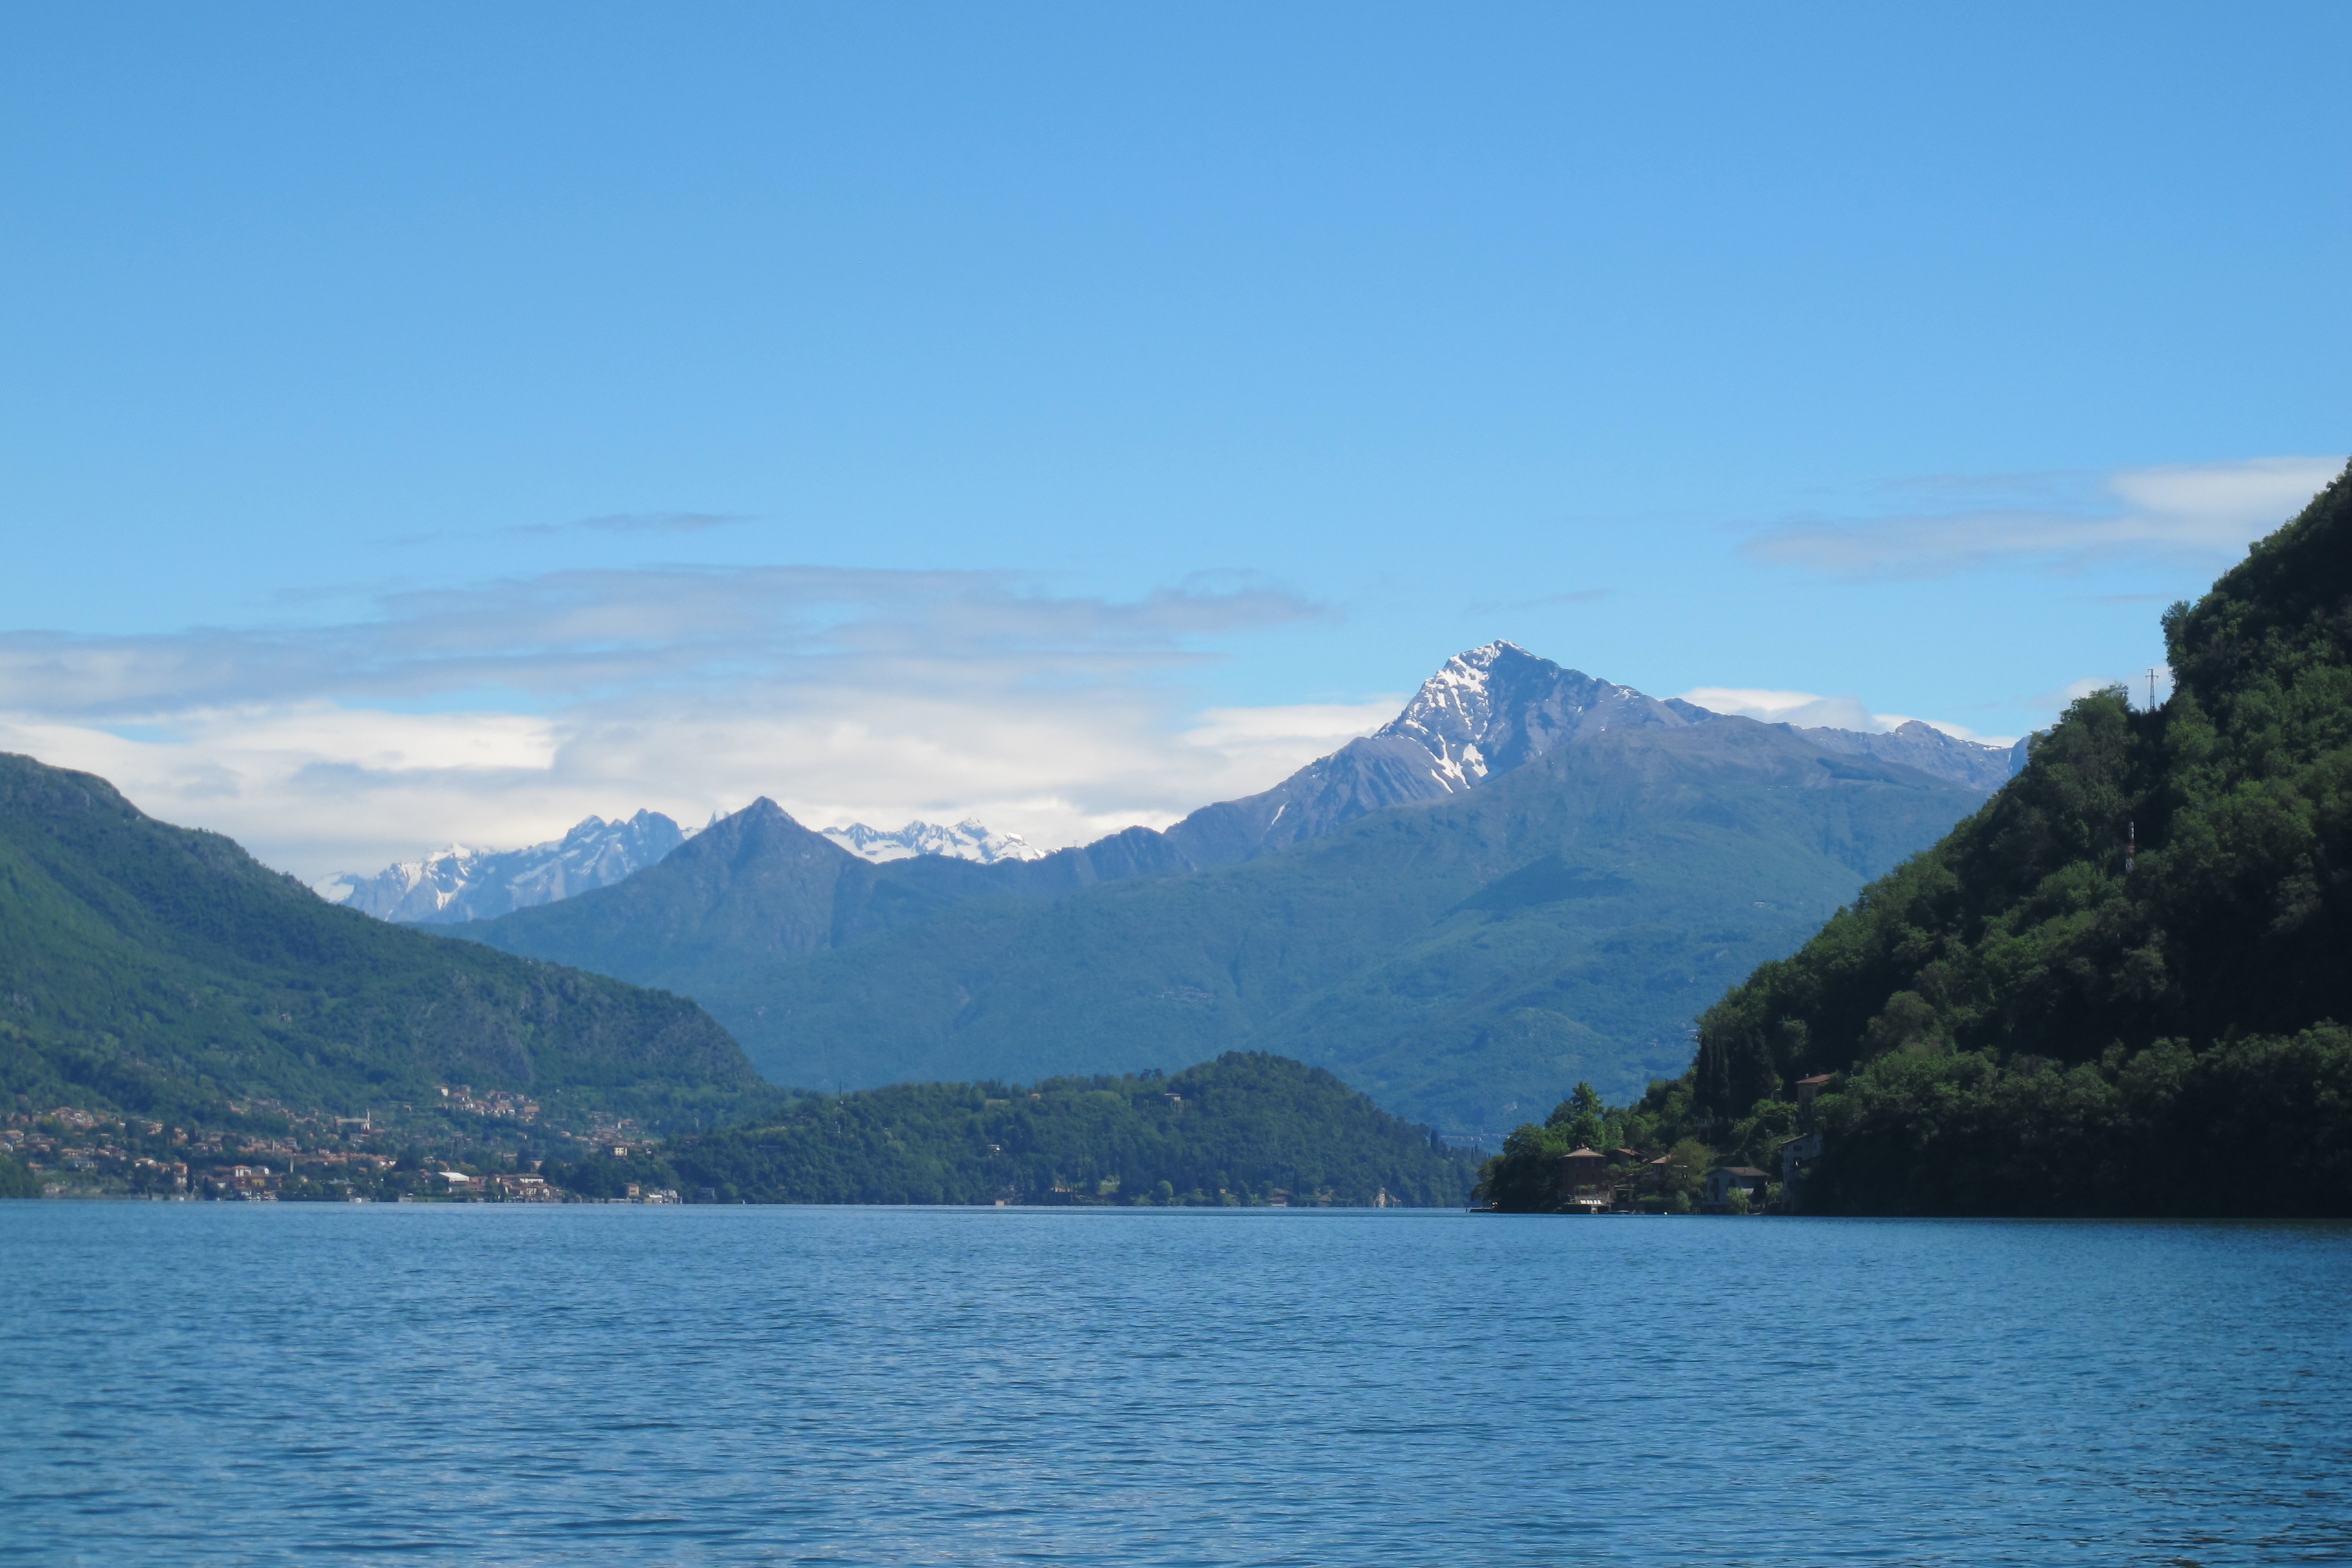
landscape, sea, mountain, lake, mountain range, europe, bay, italy, fjord, reservoir, body of water, alps, bellagio, loch, como, lake como, landform, mountainous landforms, glacial landform